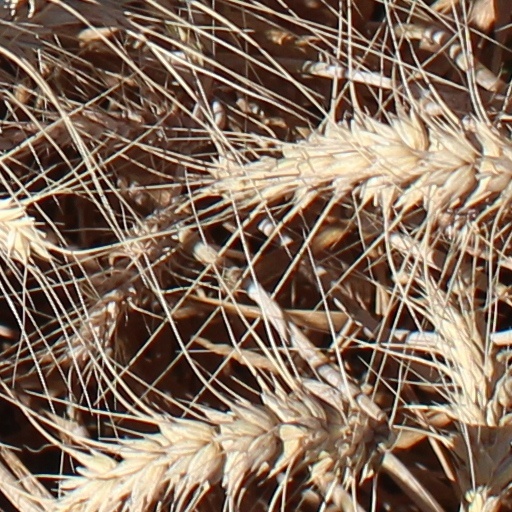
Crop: wheat